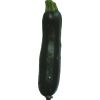
Label: Zucchini dark 1